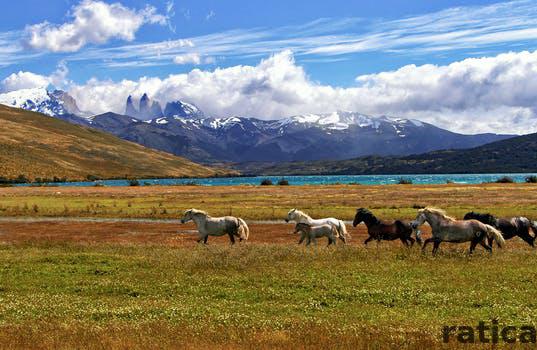
Label: Watermark